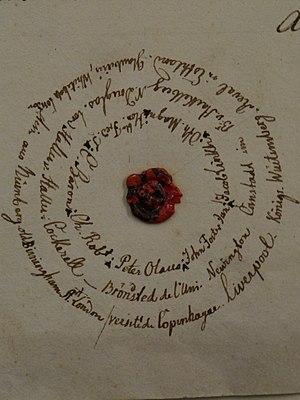
Signatures des membres fondateurs de Xénéoin, Bibliothèque nationale et universitaire de Strasbourg Ms.2.724, 2 [ §IVB] fol. 639.
Xénéion ou Xénioi est une association créée à Athènes en 1811 par des architectes et des artistes passionnés par l'Antiquité grecque. Il s'agit de la toute première association internationale d'archéologues.